Julie Heins

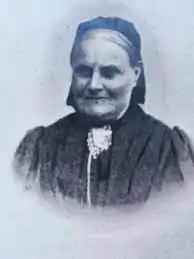
Julie Heins (1898)

Hansine Julie Heins née Nielsdatter baptised Norberg (1822–1902) was a Danish schoolteacher and writer who established her own school for small children in Odense in 1855. She is remembered for her children's reading books which were used in Danish schools. In particular, her "Hanebogen" (Cockerel Book, 1865), appeared in 23 editions until 1932. Over the years, her school expanded, taking in older children in the late 1870s and embarking on teacher training in the 1880s. After she sold the school in 1883, it became known as Odense Kvindeseminarium.